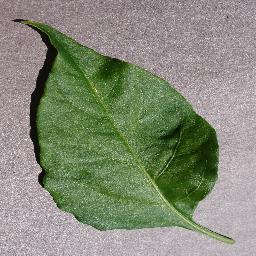
Label: Pepper,_bell___healthy